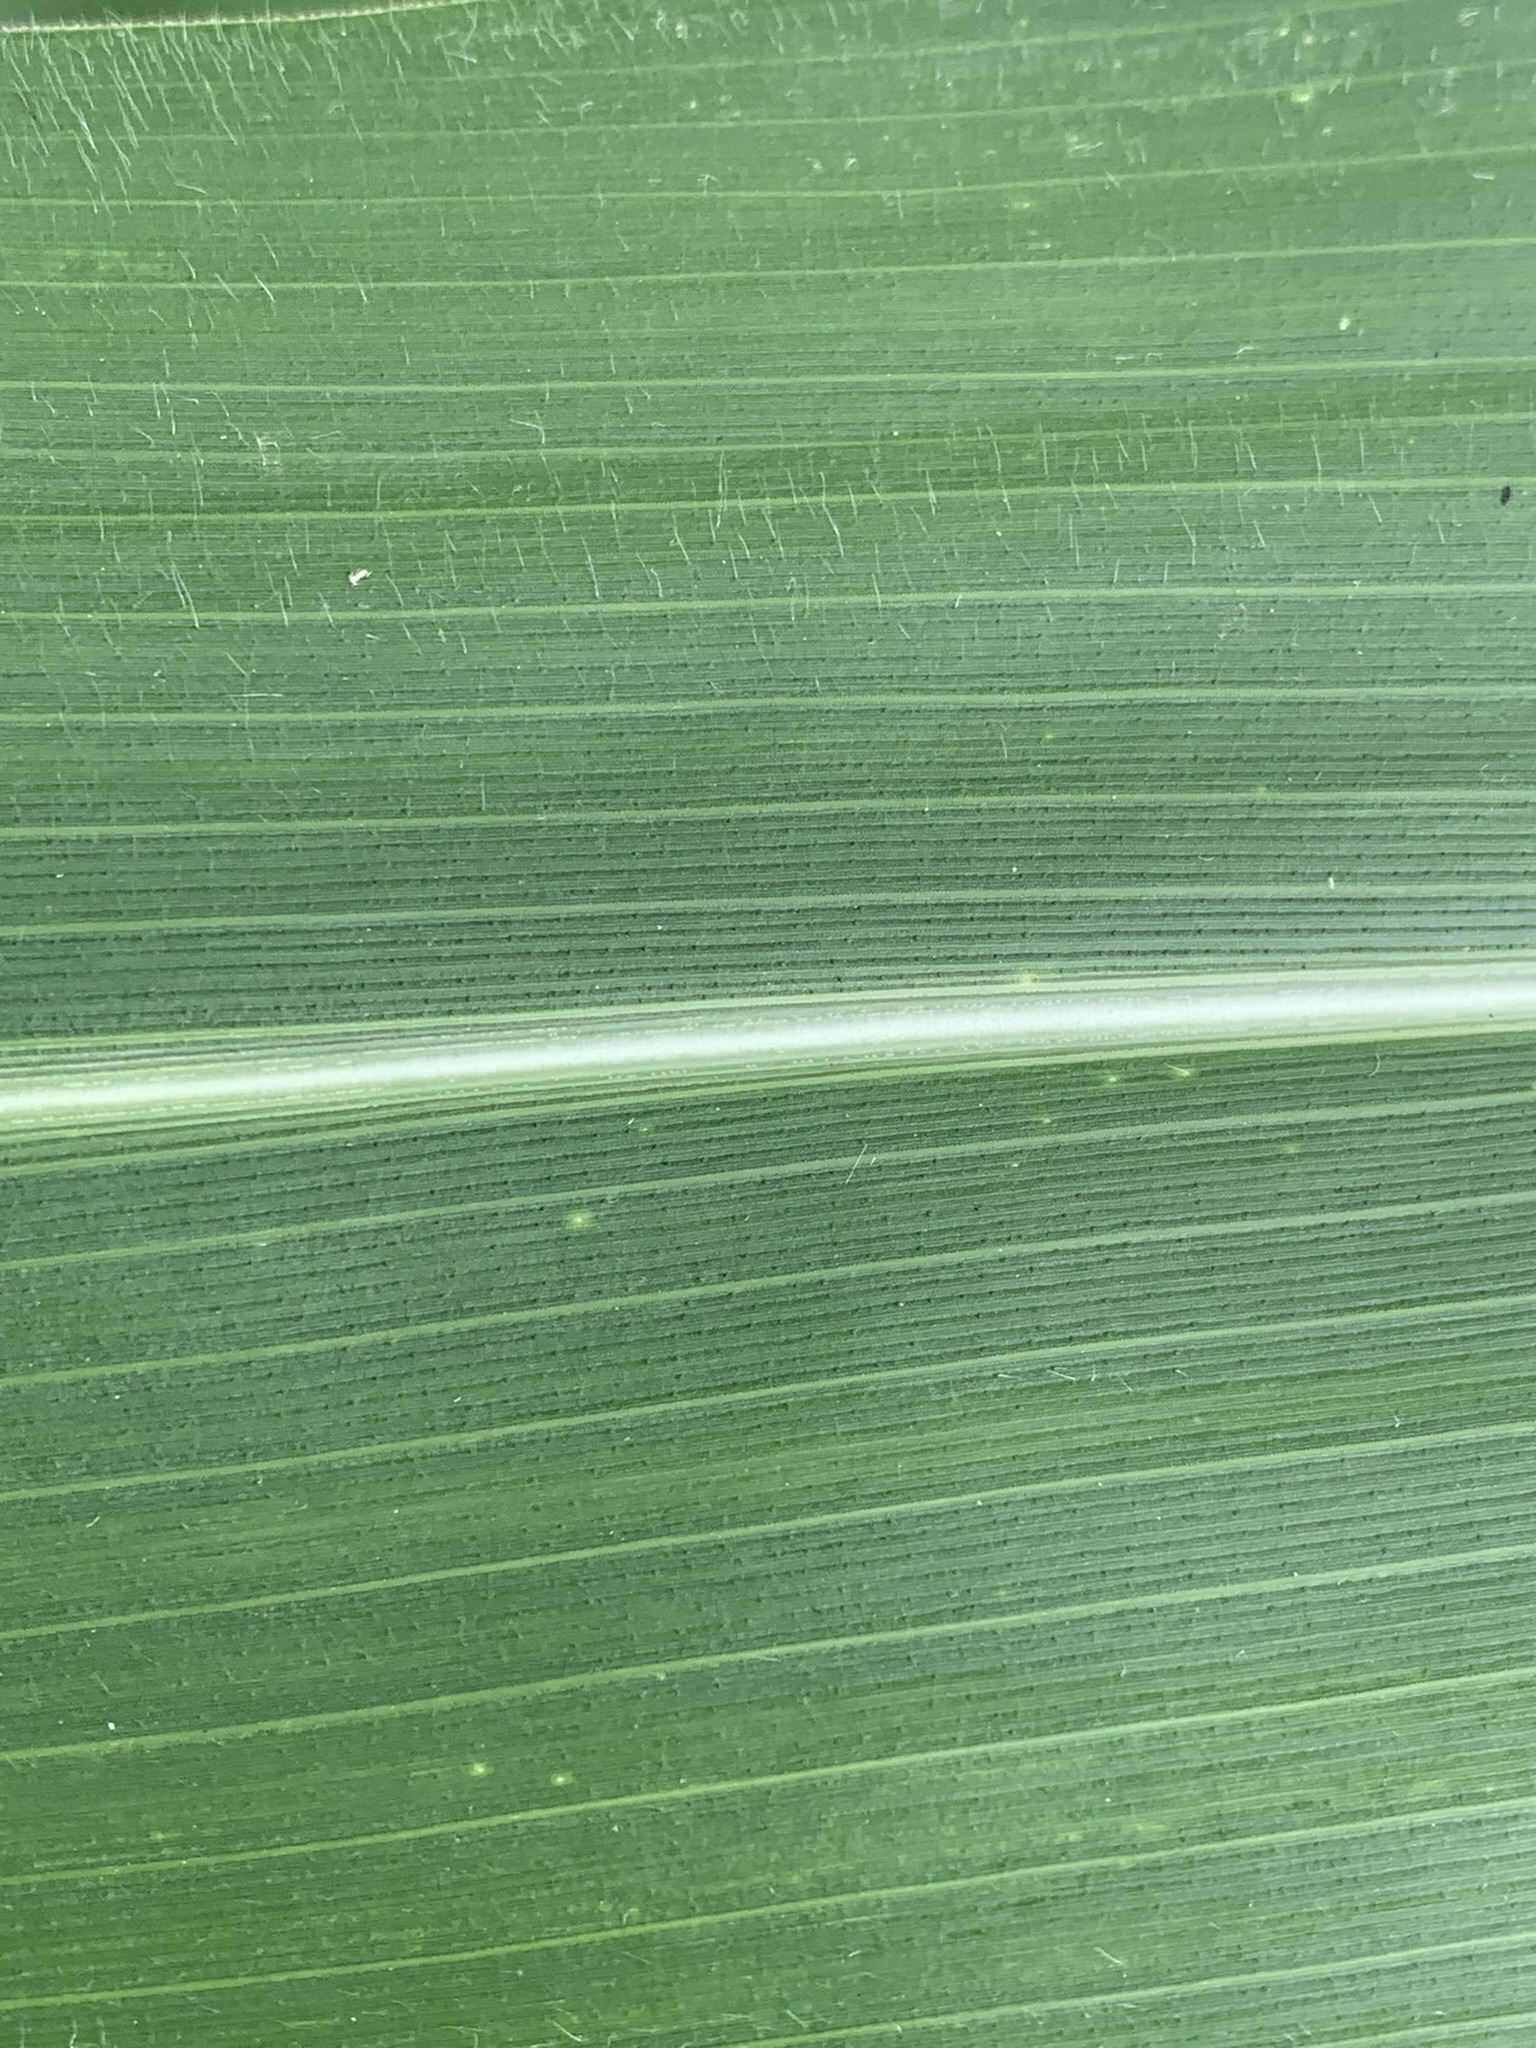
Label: Healthy